Affairs of the Art

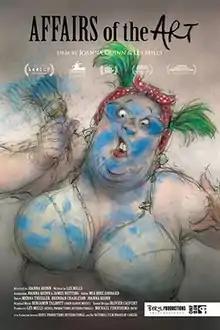
Poster

Affairs of the Art is a 2021 British-Canadian traditional animation short film directed by Joanna Quinn and written by Les Mills. Quinn also co-stars as the voice of Beverly.